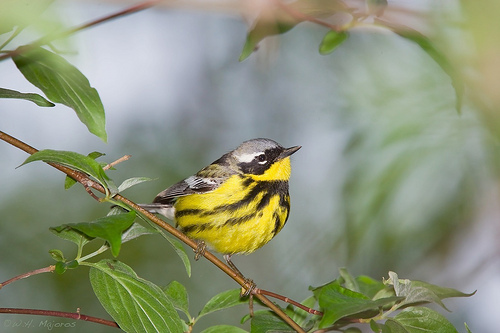
this colorful bird has a yellow and black belly and breast, and grey tarsus and feet, the bill is short and pointed.
this bird is tiny with a very chubby body that is yellow and black, and has a gray and white cap.
a small yellow bird with black streaks on yellow all over its body, and has white eyebrow, wingbars and undertail.
this bird has a speckled belly and breast with a short pointy bill.
a small bird with a yellow and black striped belly and chest and gray crown.
this bird is yellow with black and grey and has a very short beak.
this bird has wings that are black and grey and has a yellow and black striped belly
this bird is very small yet round in size, and is yellow and black around the belly.
this bird has a yellow body gray and white wings with the black stripes on its chest and face it has a very skinny long legsa mostly yellow bird with grey on its top and black stripes on its face and body.
Species: Magnolia Warbler